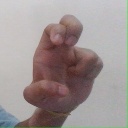
अक्षर: अ